History of golf

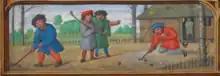
A scene from the Golf Book, circa 1540, shows a game with similarities to modern day golf e.g. knocking a ball down a hole with a crooked headed club.

A game similar to modern day golf features in a book of hours from 1540, which has, based on this association, acquired the name of the Golf Book. It was illustrated by a Flemish artist called Simon Bening.